Nissan Sunny

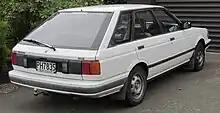
Nissan Sentra SGS Sportswagon (New Zealand)

This was the last Sunny sold under the "Datsun" brand in Japan. The final rear-wheel-drive Sunny from model year 1978 to 1982 featured numerous variants, including a fastback station wagon as well as more squared-off, utilitarian models with three and five doors, a coupé, and two- and four-door sedans. They were first introduced in October 1977, going on sale on 21 November in Japan. The design received a certain amount of criticism, with "Car Styling Quarterly" calling it old-fashioned and dumpy at the rear, while the plastic detailing was referred to as overworked. It was, however, recognizable as a Nissan house design. This generation was also the last Sunny to utilize the front engine and rear-wheel drive layout.